Scott Huffaker

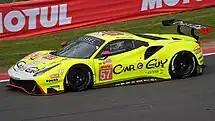
Huffaker's Ferrari 488 GTE at Spa in 2023.

In 2023, Huffaker pivoted to fellow LMP2 competitor TDS Racing, joining Jensen and Steven Thomas. Huffaker also embarked on a double program with Kessel Racing, taking on the FIA World Endurance Championship and European Le Mans Series in a Ferrari 488 GTE. The trio claimed their maiden podium in the opening race of the WEC season at Sebring, although Huffaker's debut at the 24 Hours of Le Mans saw the team retire with under 100 laps completed. Huffaker's sole race victory of the year came in the European Le Mans Series round at Aragón. Ahead of 2024, Huffaker was promoted to the FIA's Gold driver categorization.